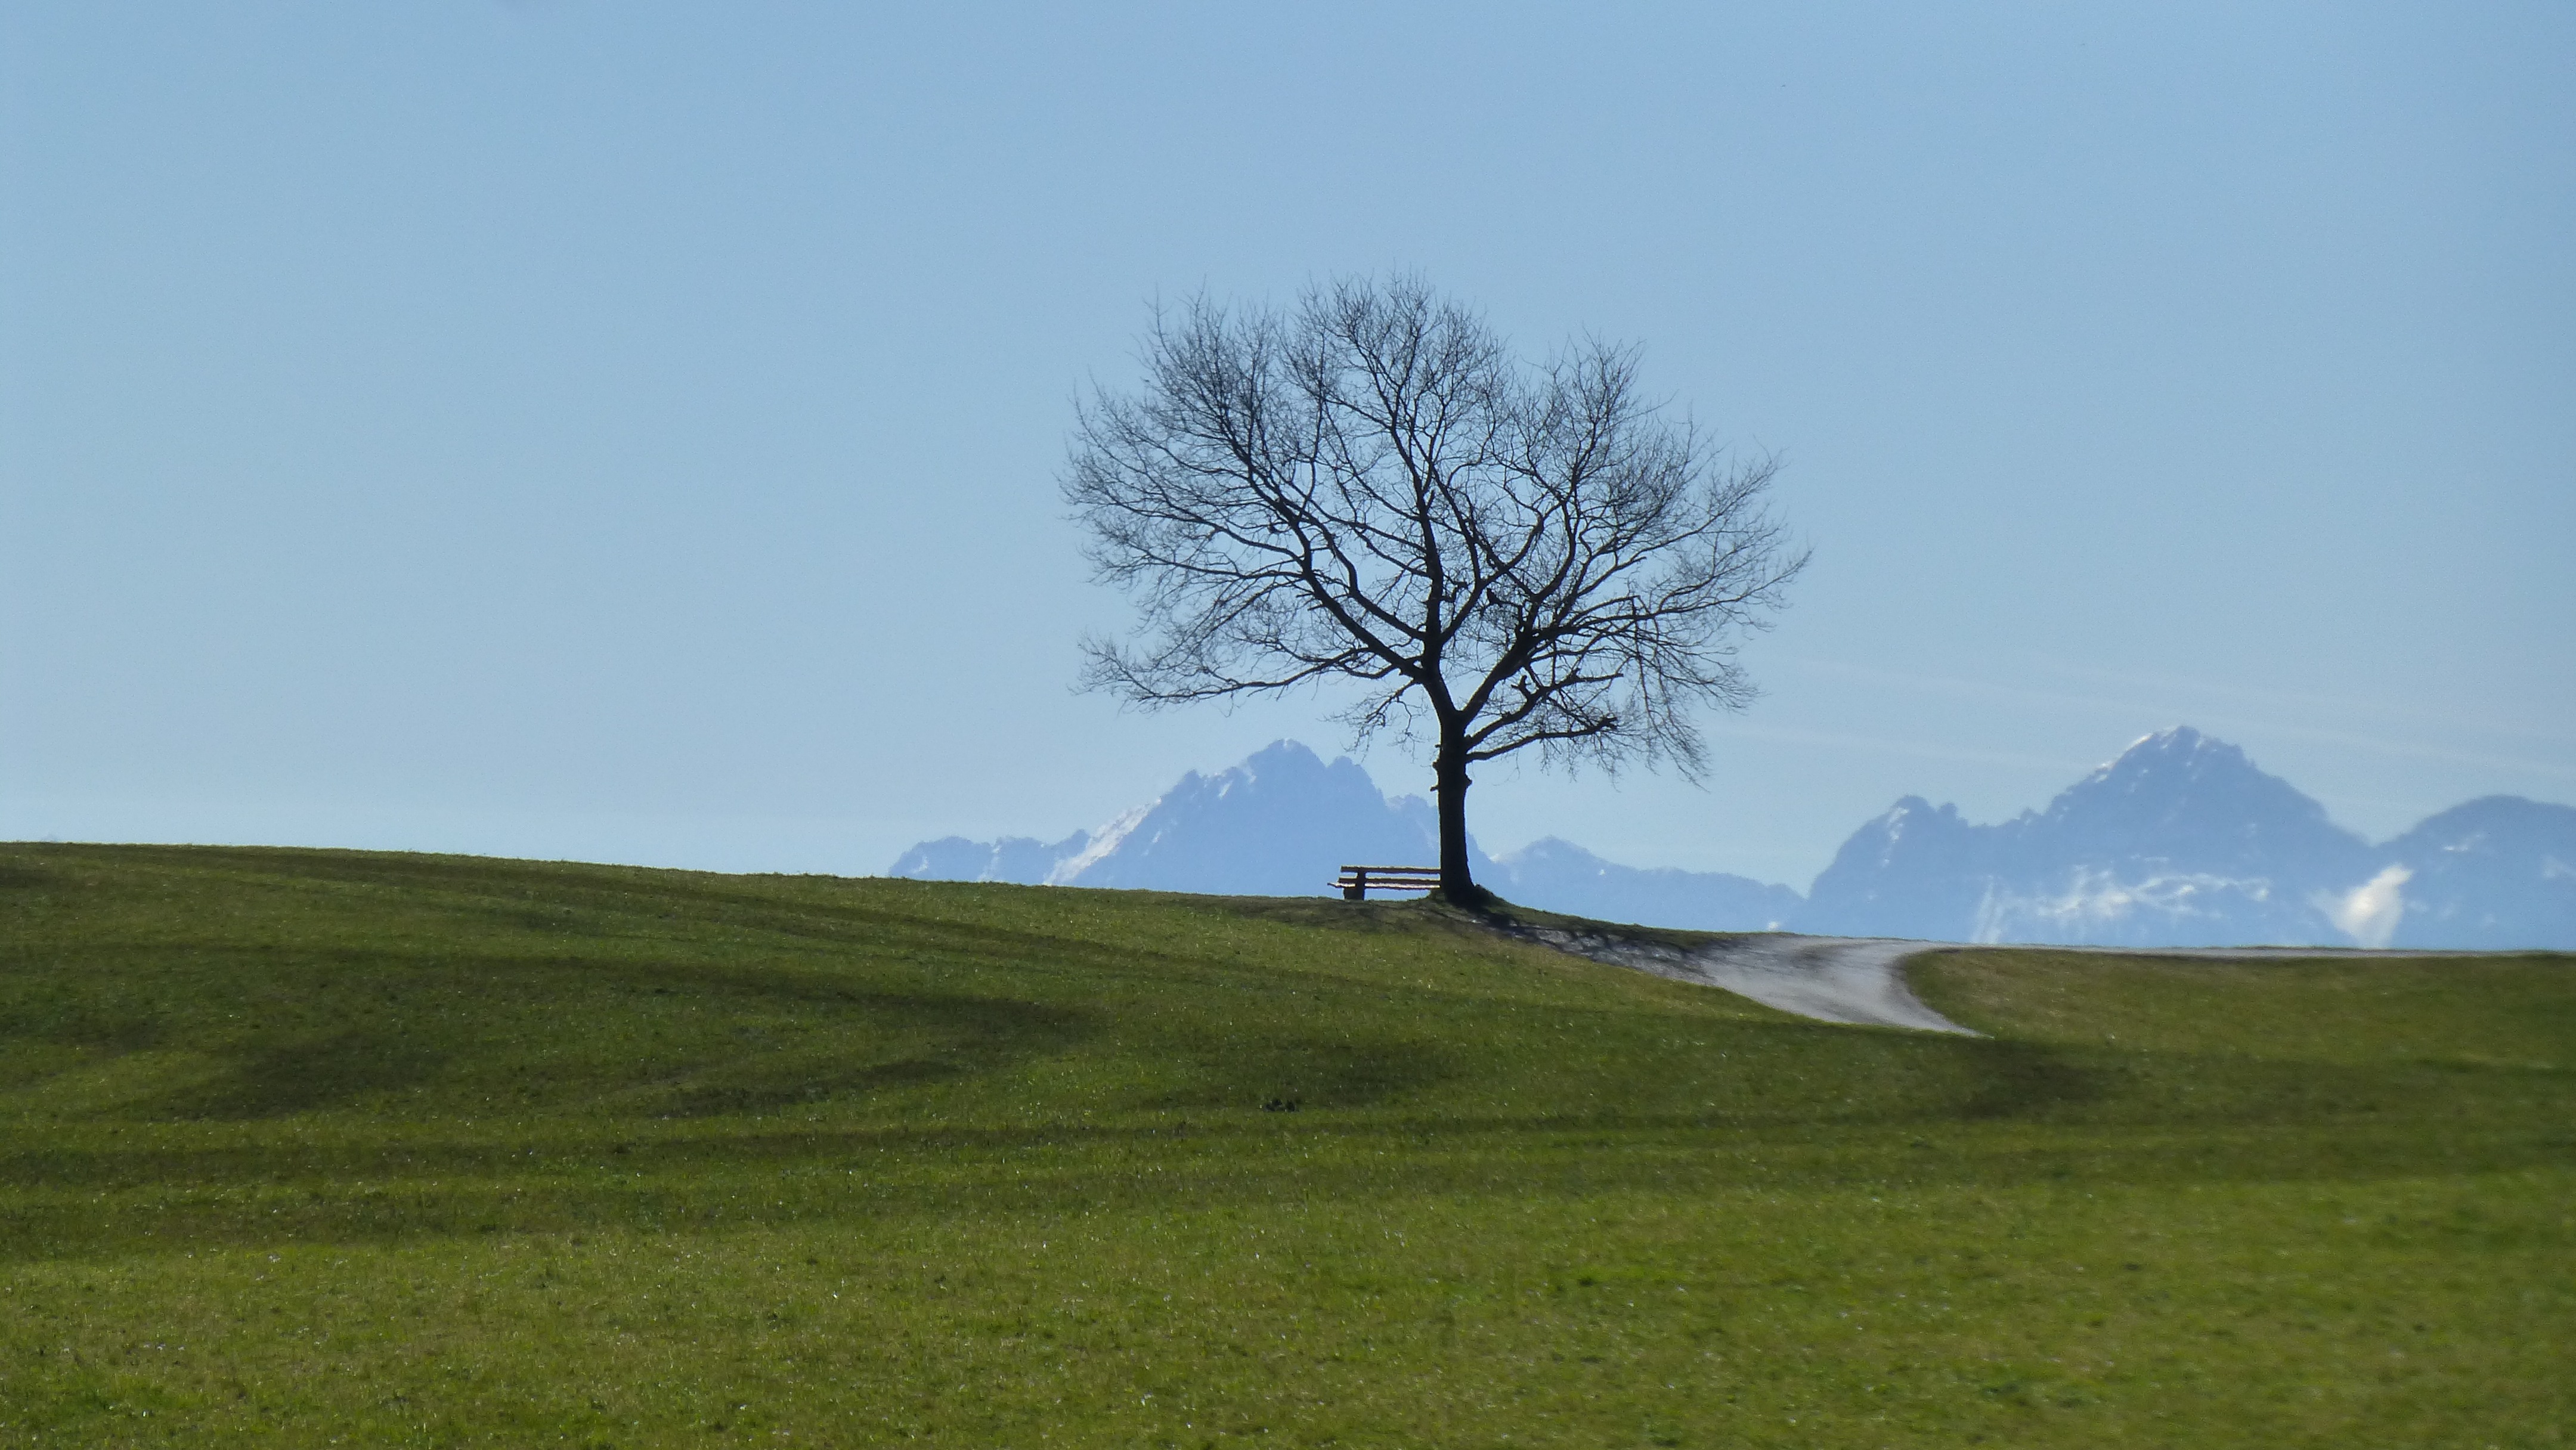
landscape, tree, nature, grass, horizon, wilderness, mountain, cloud, plant, sky, sun, field, meadow, prairie, morning, hill, wind, spring, pasture, savanna, plain, grassland, plateau, habitat, ecosystem, steppe, rural area, natural environment, geographical feature, atmospheric phenomenon, woody plant, mountainous landforms, allgau